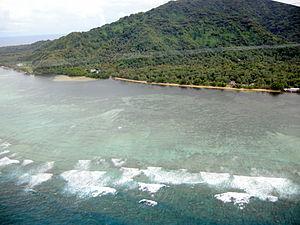
Kosrae, anciennement Kusaie, est une île du Sud-Ouest de l'océan Pacifique nord, constituant l'un des quatre États fédérés de Micronésie. L'île a porté autrefois les noms d'Oualan, et aussi d'île Strong. Située en Micronésie entre l'État de Pohnpei et les Îles Marshall, Kosrae est l'île la plus orientale des Îles Carolines.